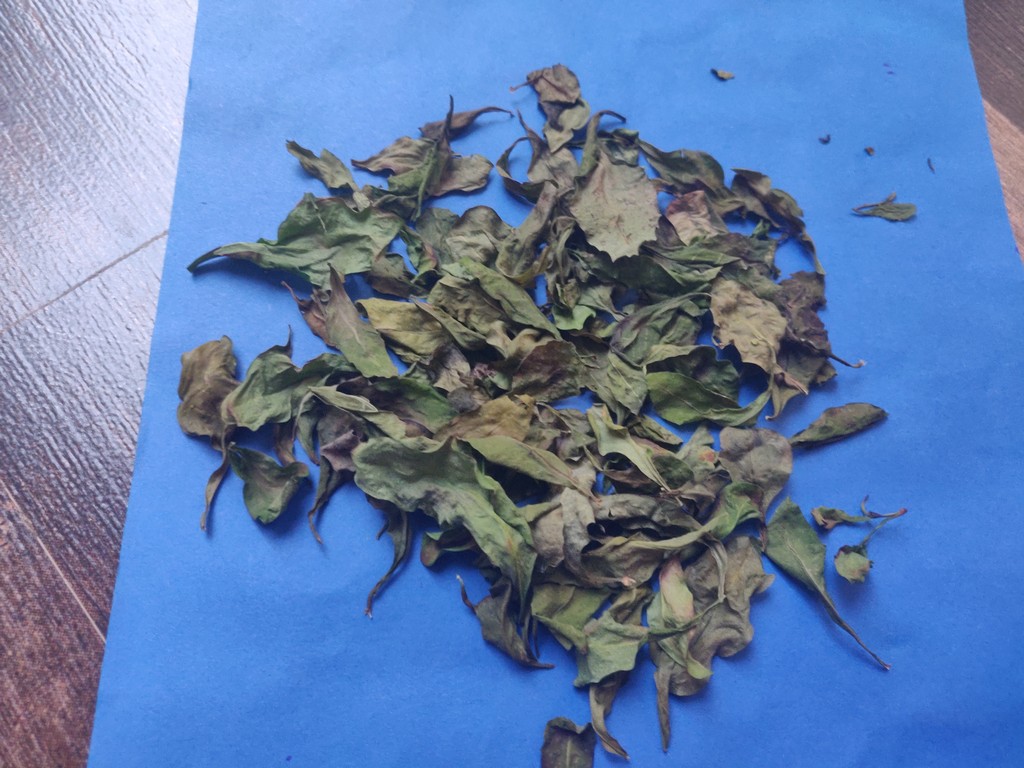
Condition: Dried
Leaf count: multiple
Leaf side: unknown